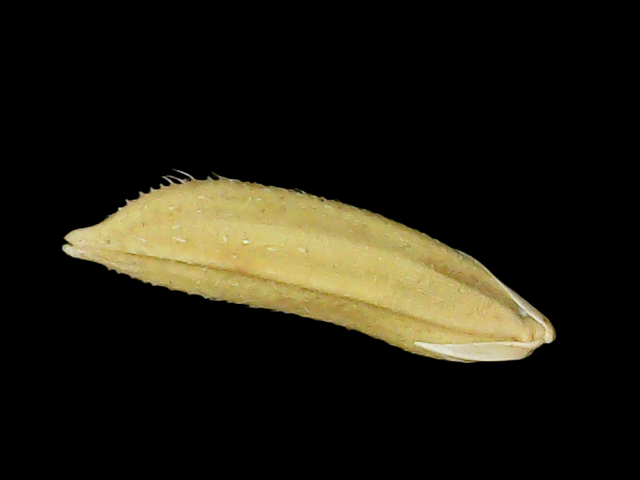
Rice variety: Binadhan20